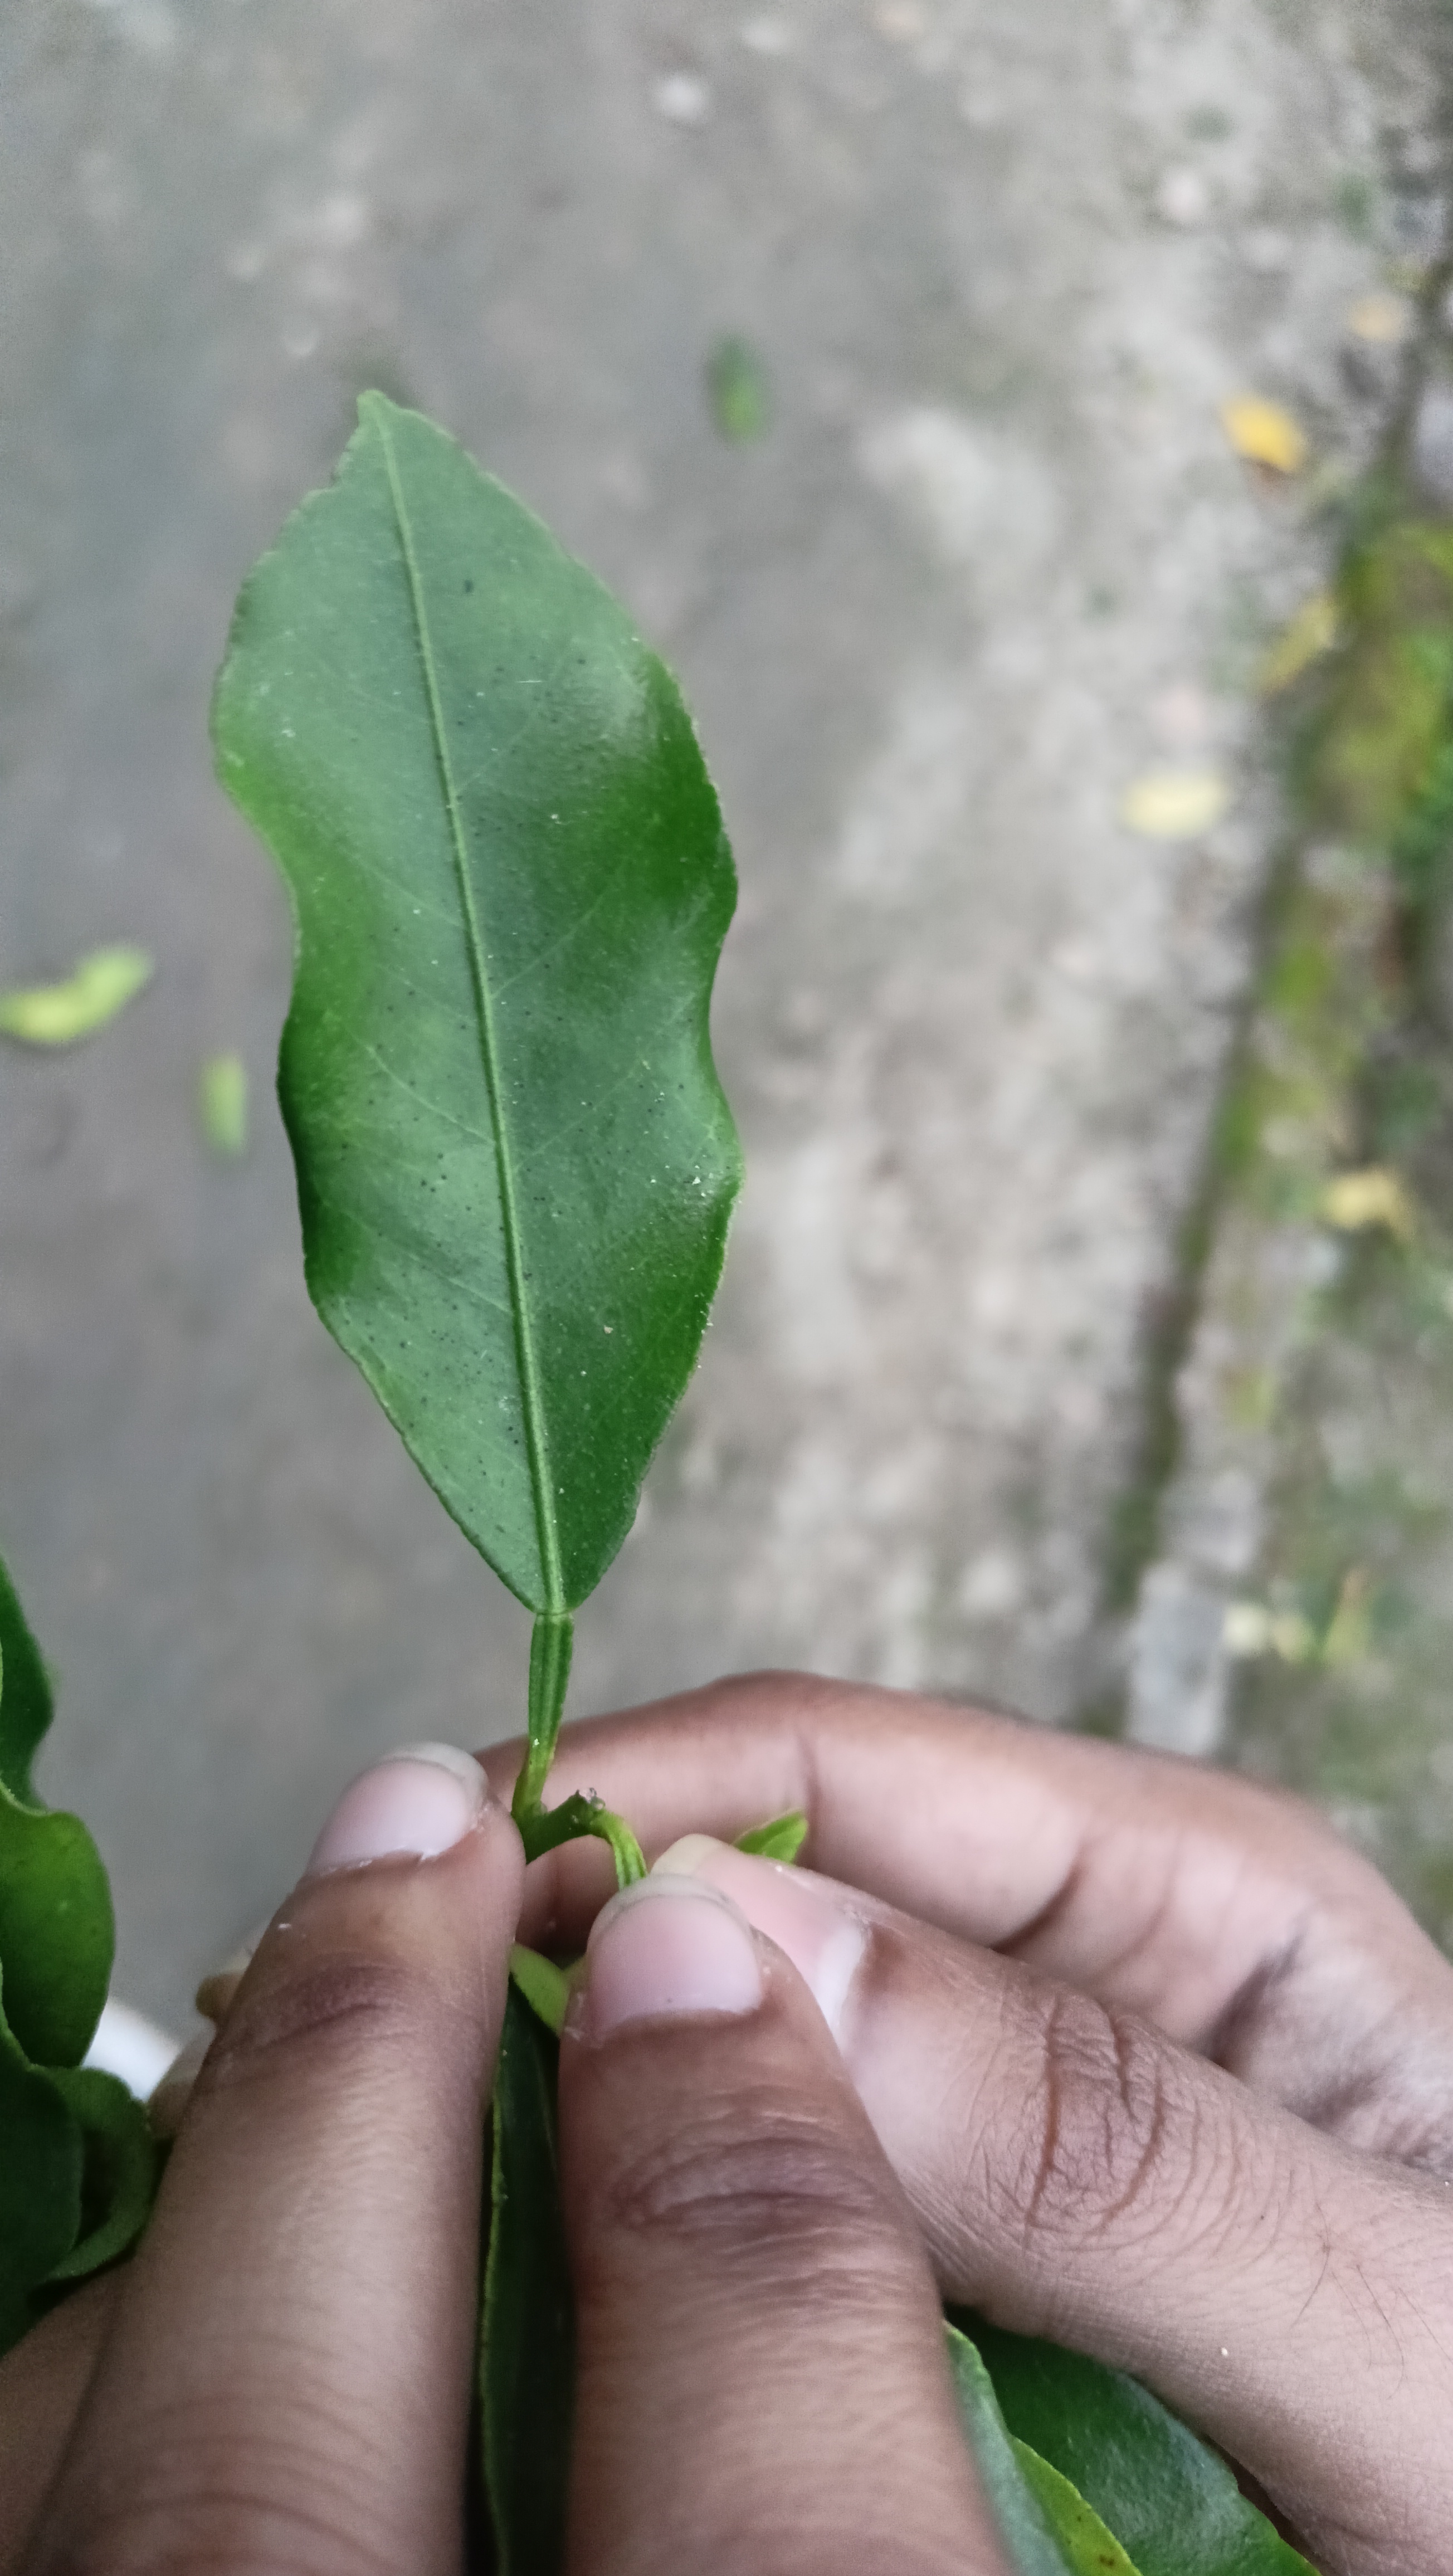
Mandarin leaf variety: Darjeling